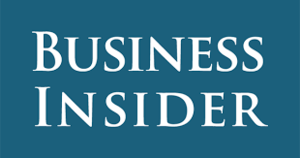
Business Insider est un site web d'information américain créé en 2007 par Kevin Ryan et situé à New York.